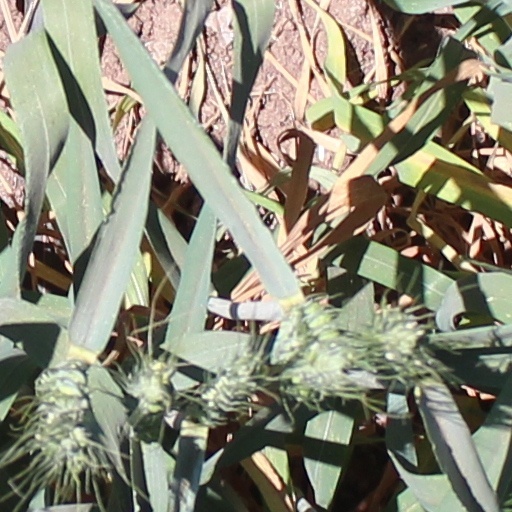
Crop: wheat